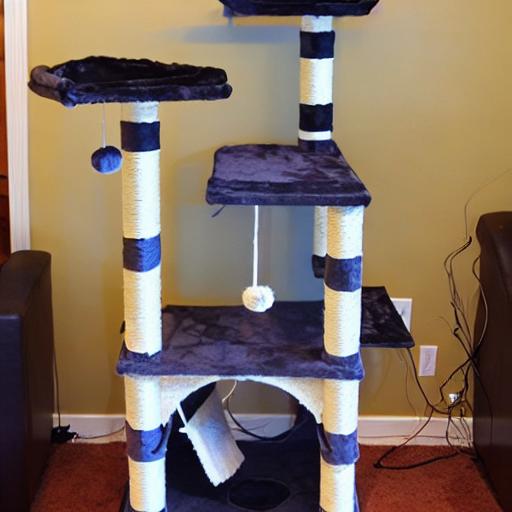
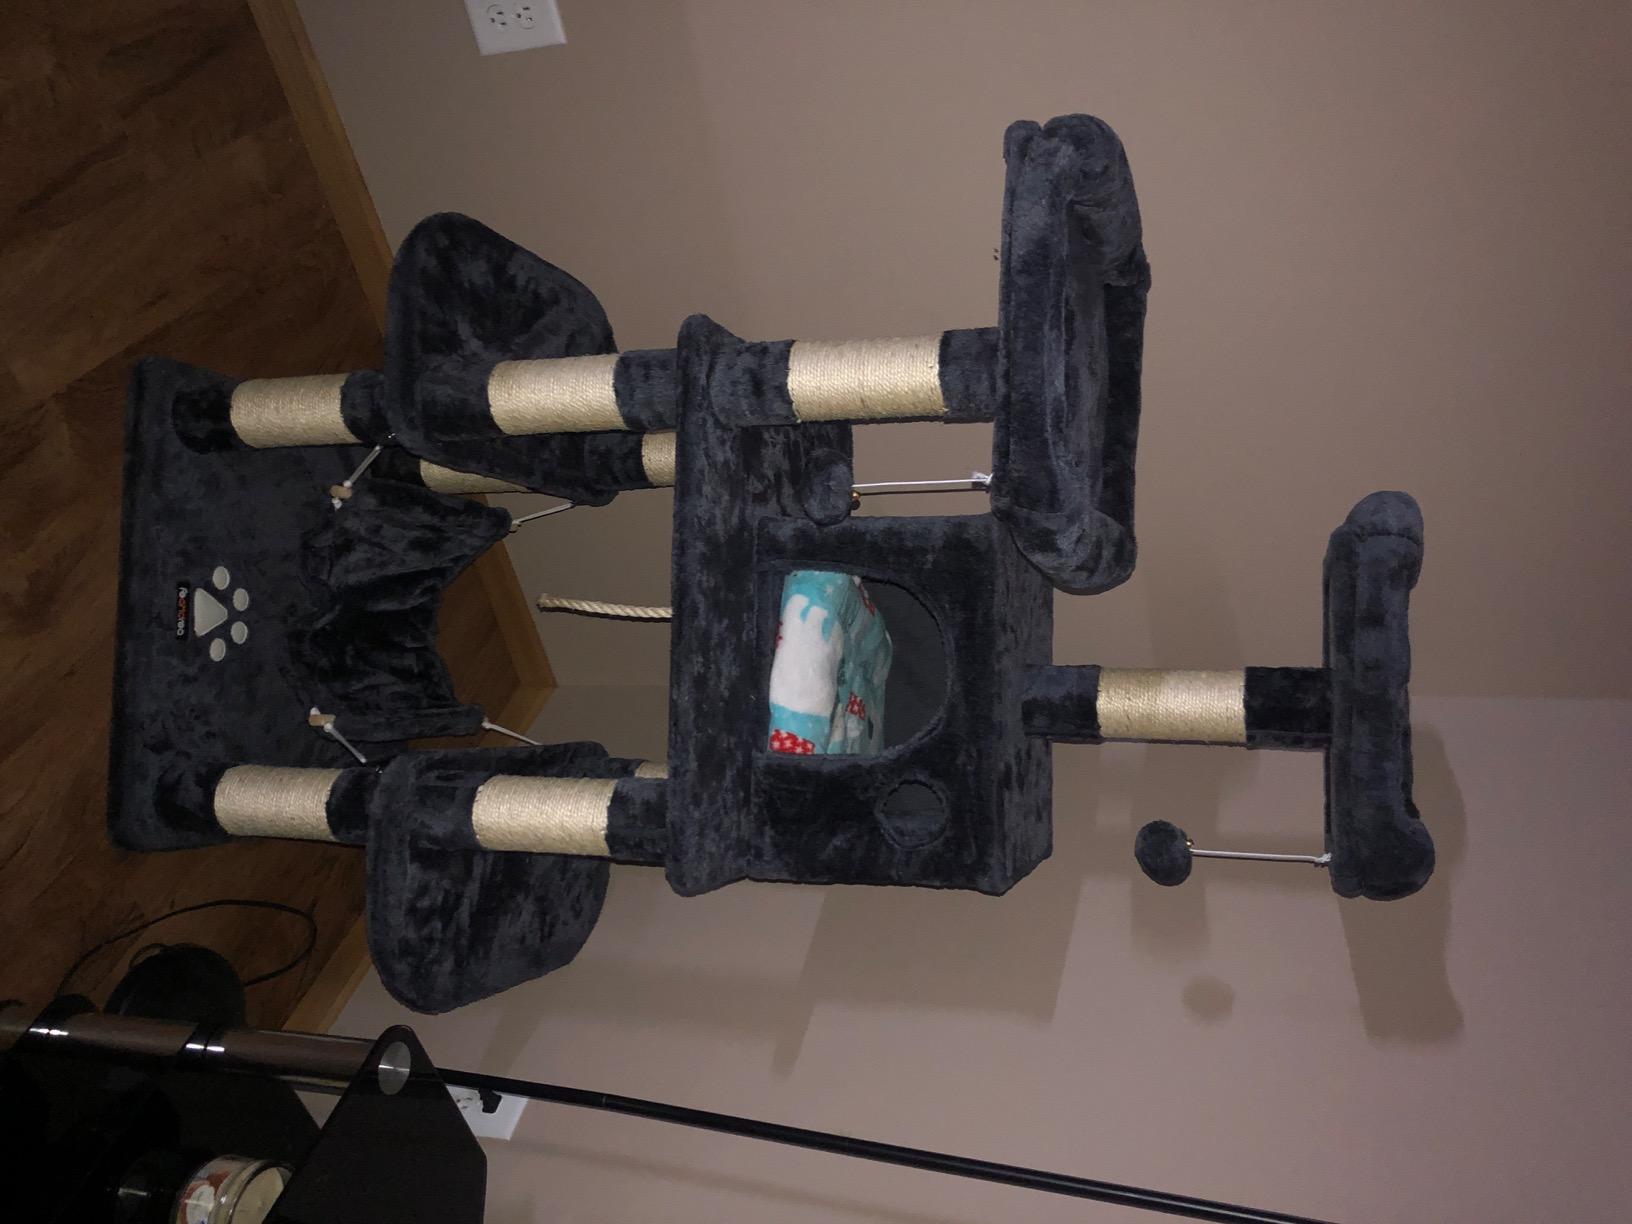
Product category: items_cat tree
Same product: no